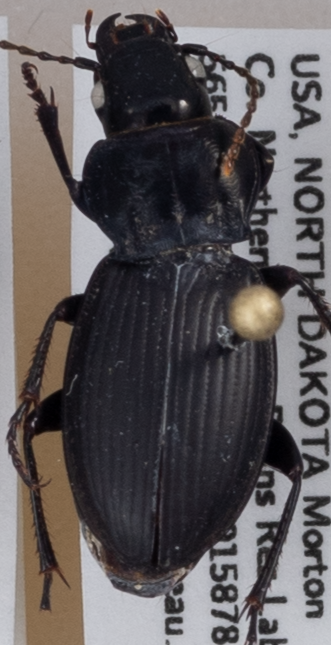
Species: Cyclotrachelus torvus
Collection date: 2018-09-11
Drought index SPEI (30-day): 1.084
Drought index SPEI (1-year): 0.54
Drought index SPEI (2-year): -0.018